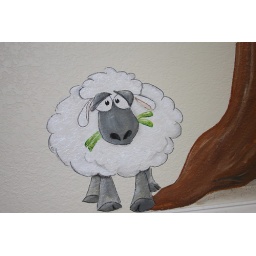
sheep by tree, chewing grass